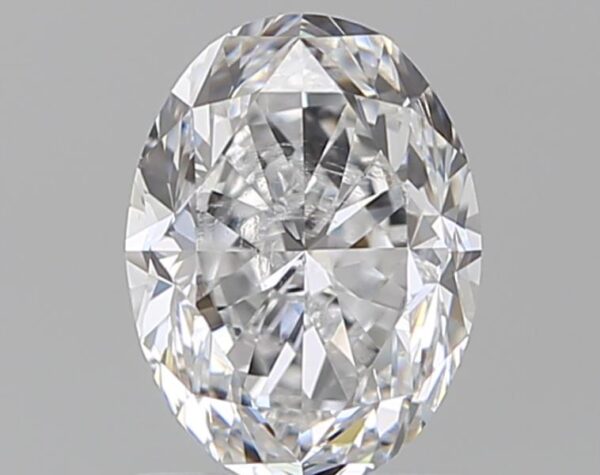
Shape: oval
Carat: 1.2
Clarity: VS1
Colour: D
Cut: FG
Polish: EX
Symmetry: VG
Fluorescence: N
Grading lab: GIA
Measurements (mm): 7.39 x 5.54 x 3.97